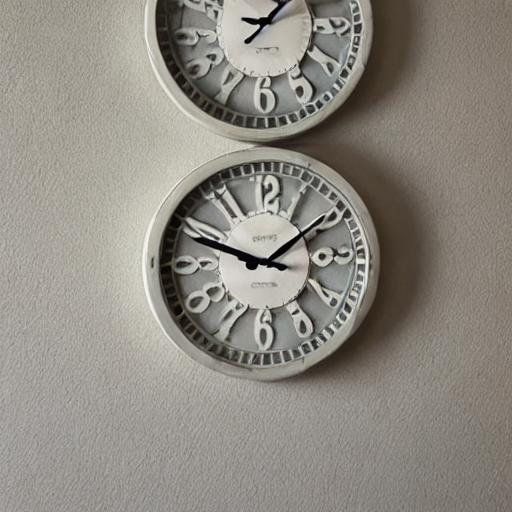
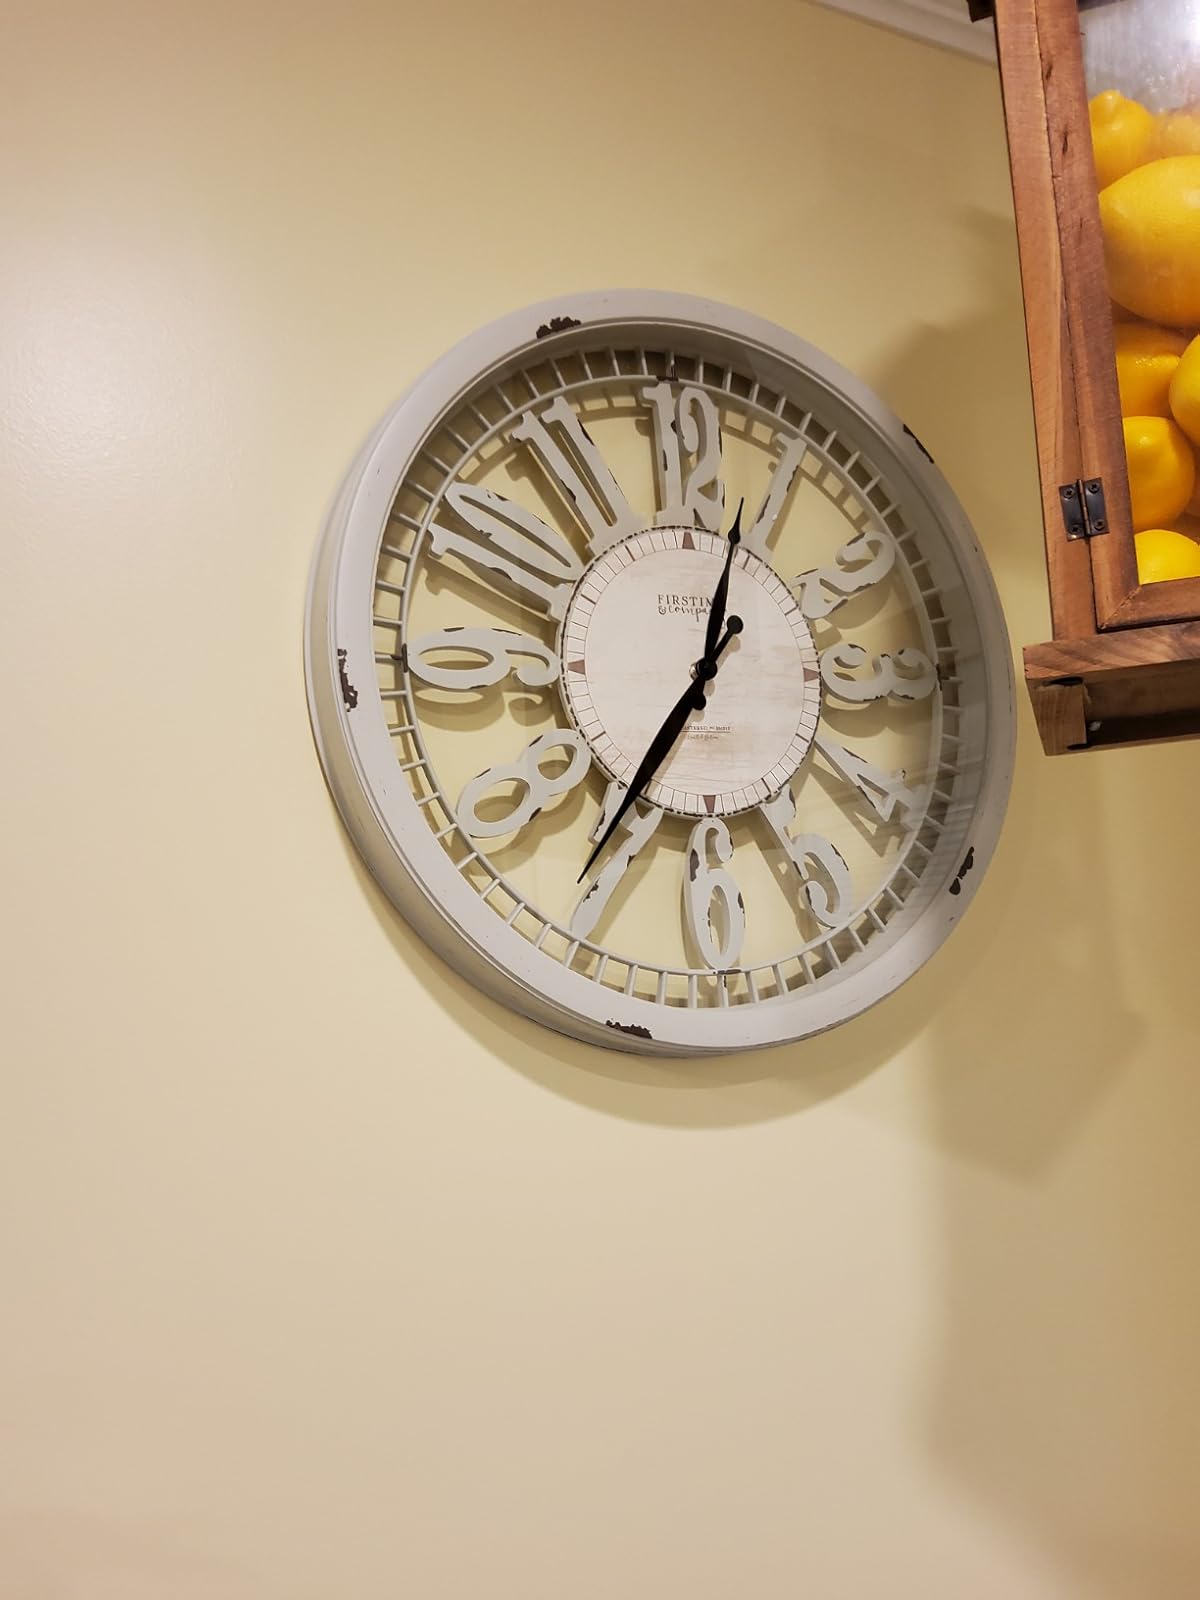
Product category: clock
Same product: no